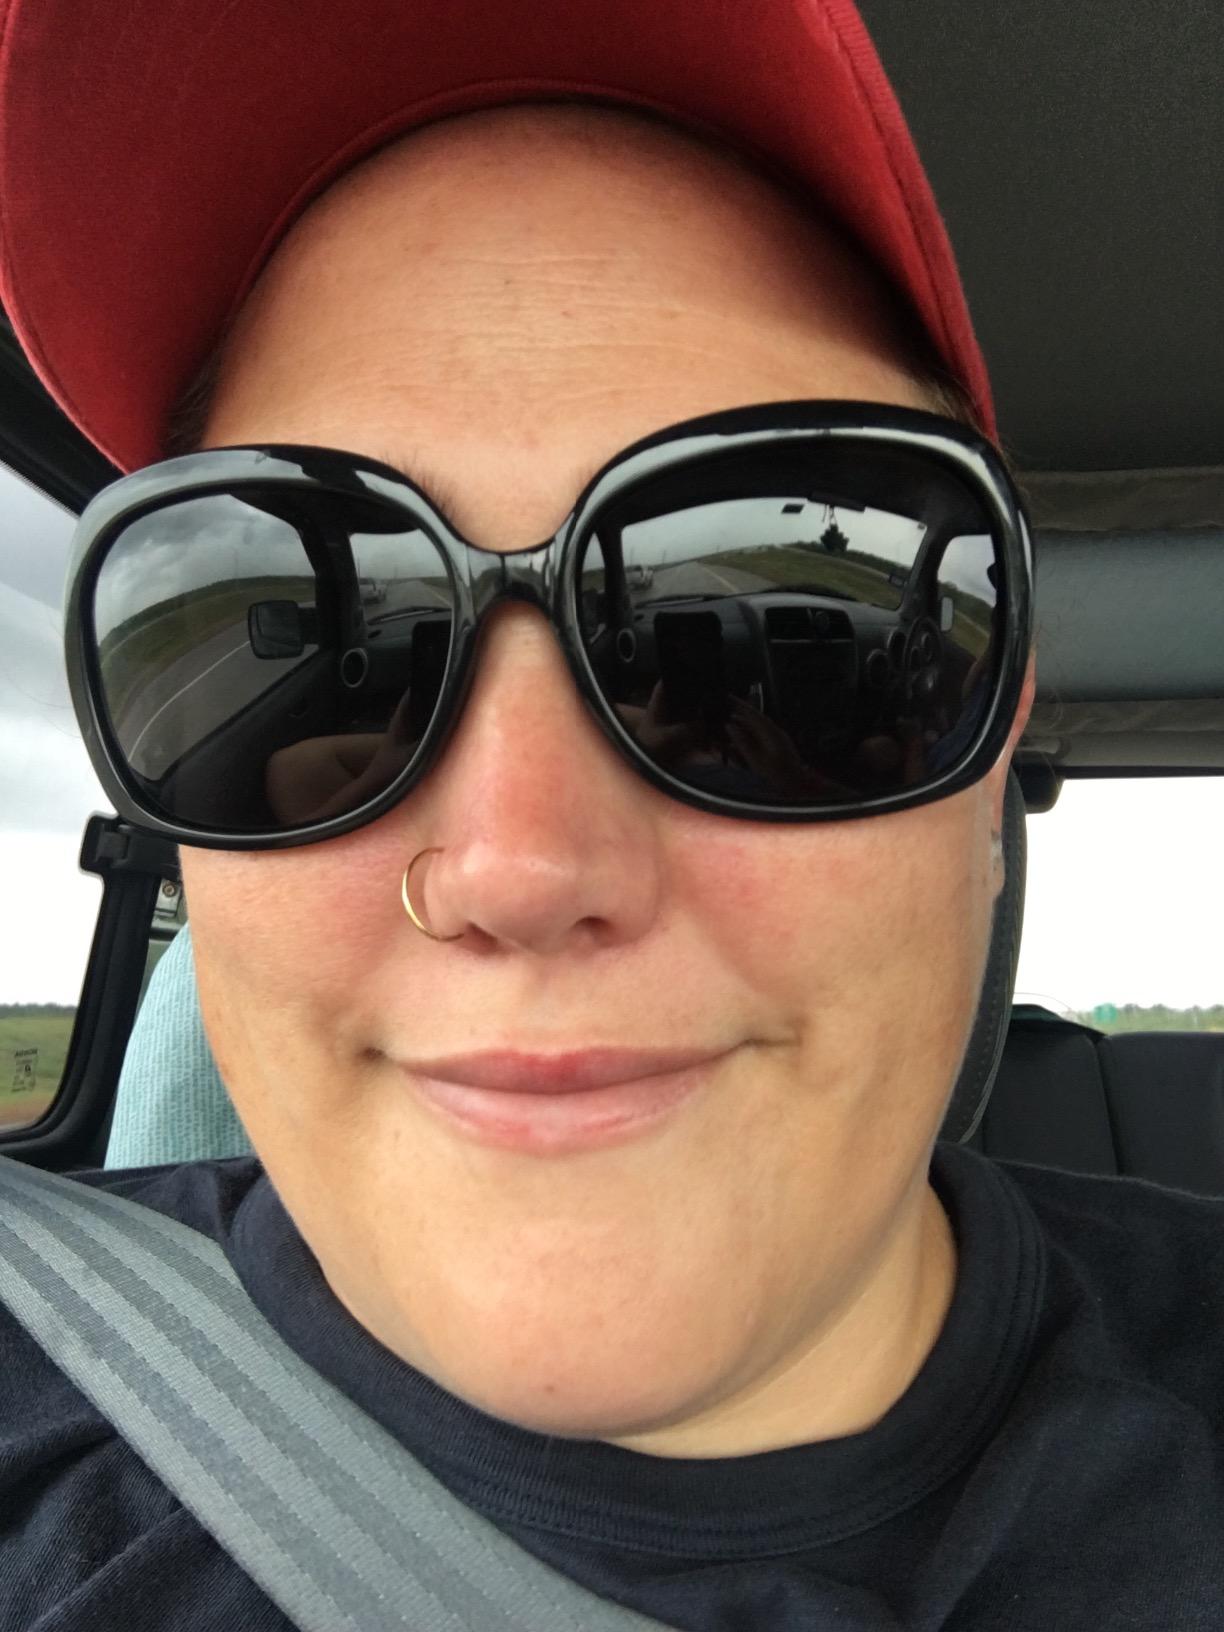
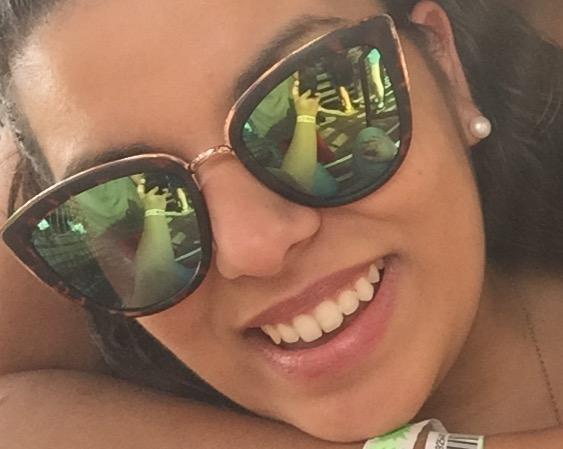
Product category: accessories_sunglasses
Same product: no